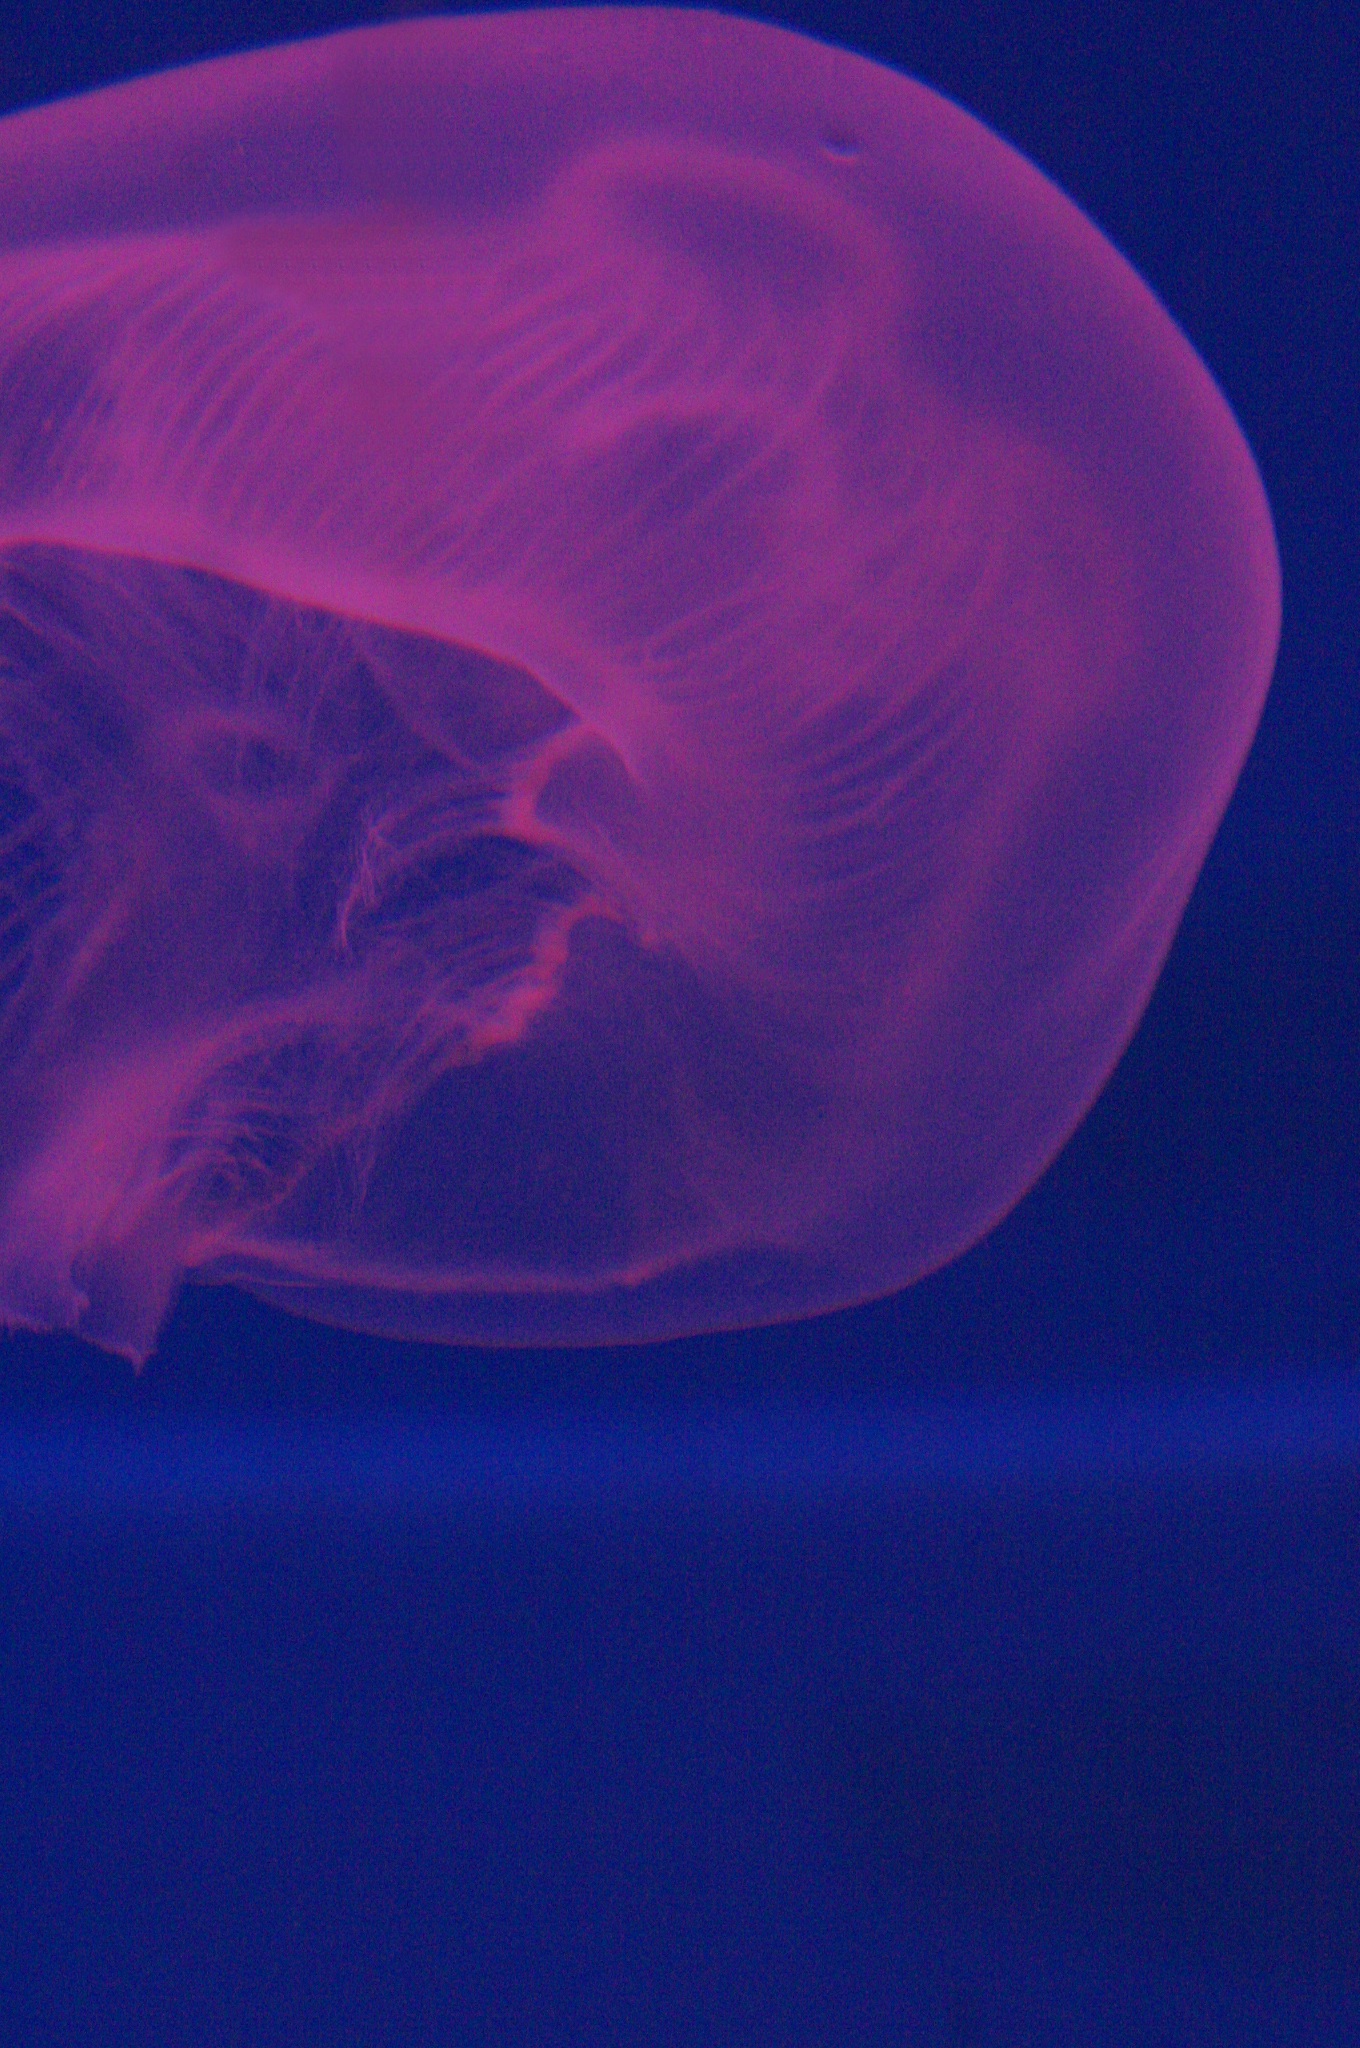
atmosphere, biology, jellyfish, blue, invertebrate, medusa, cnidaria, waters, marine biology, marine invertebrates, fuxia